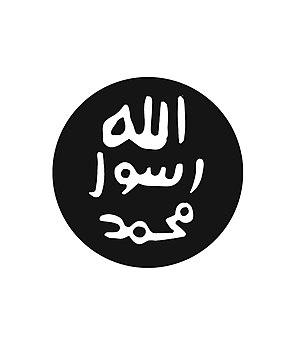
Sceau de Mahomet Blanc
Le Mahdi ou Muhammad al-Mahdi est un rédempteur eschatologique attendu de l'ensemble des confessions musulmanes, à l'exception des coranistes, et identifié au dernier imam dans le chiisme duodécimain.